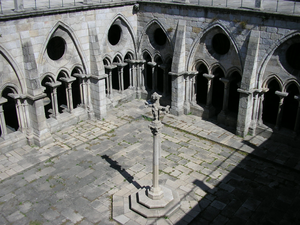
La Cathédrale de Porto est une église forteresse du XIIᵉ siècle sise dans le centre historique de la vieille ville de Porto. De style roman, elle est remaniée aux XVIIᵉ et XVIIIᵉ siècles, mais n’en est pas moins un des monuments les plus anciens de la ville. Elle est dédiée au culte catholique et voisine du palais épiscopal.